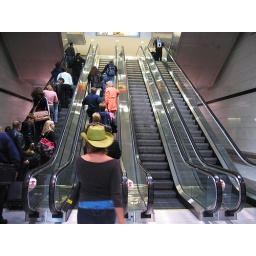
Andi in her bright green cowboy hat